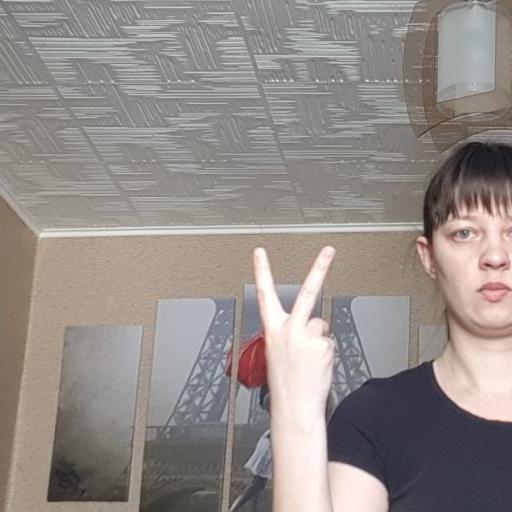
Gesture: peace_inverted